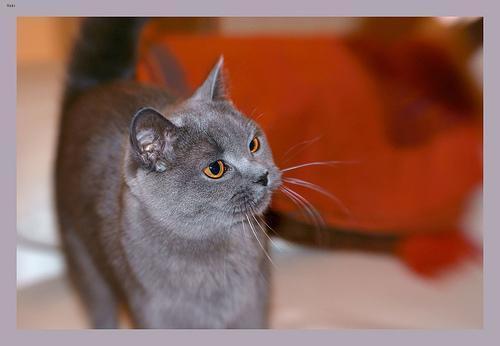
British Shorthair